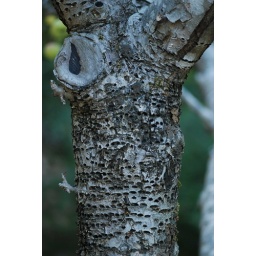
in this apple tree